Anshel Schorr

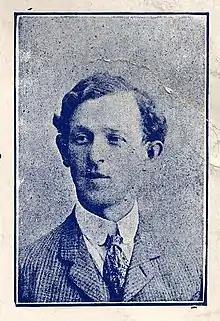
Anshel Schorr, Yiddish theatre lyricist c.1915

Anshel Schorr (October 25, 1871 – May 31, 1942), also known by the anglicized name Albert Schorr, was an Austrian-born American playwright, lyricist, theater manager and composer active in the Yiddish Theatre of the early twentieth century. He worked with many of the famous figures of that era including Joseph Rumshinsky, Arnold Perlmutter, Molly Picon, Jacob P. Adler, and David Kessler, and wrote or co-wrote more than fifty plays and operettas which were widely performed in Europe and the Americas. His songs were recorded by contemporary artists such as Pepi Litman, Pesach Burstein, Mordechai Hershman and Simon Paskal. His wife, Dora Weissman, was also a well-known Yiddish theatre actor.